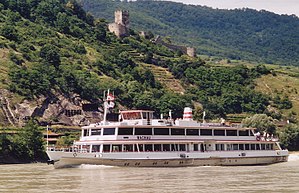
Østrig / Infrastruktur / Trafik
Passagertransporten på Donau har mest betydning for turismen
Østrig, officielt Republikken Østrig, er en forbundsstat i Centraleuropa, og består af 9 forbundslande med hvert sit parlament og regering. Østrig er omgivet af land på alle sider og støder op til Liechtenstein og Schweiz i vest, Italien og Slovenien i syd, Ungarn og Slovakiet i øst og Tyskland og Tjekkiet i nord. Hovedstaden er Wien. Østrig har 8,3 mio. indbyggere, hvoraf tre fjerdedele tilhører den romersk-katolske tro. Det officielle sprog er tysk, der tales i dialektiske former. Herudover er slovensk, kroatisk og ungarsk anerkendte minoritetssprog.